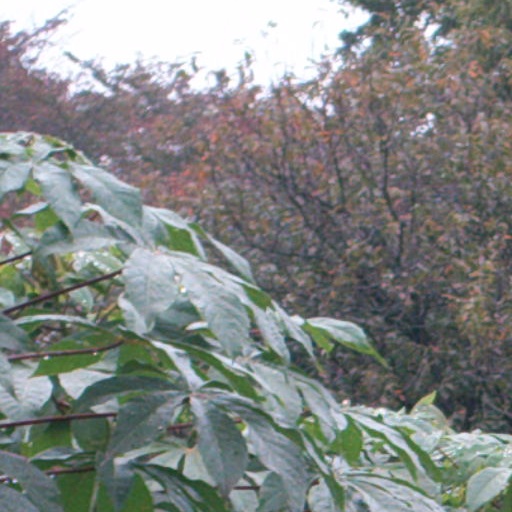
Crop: cassava